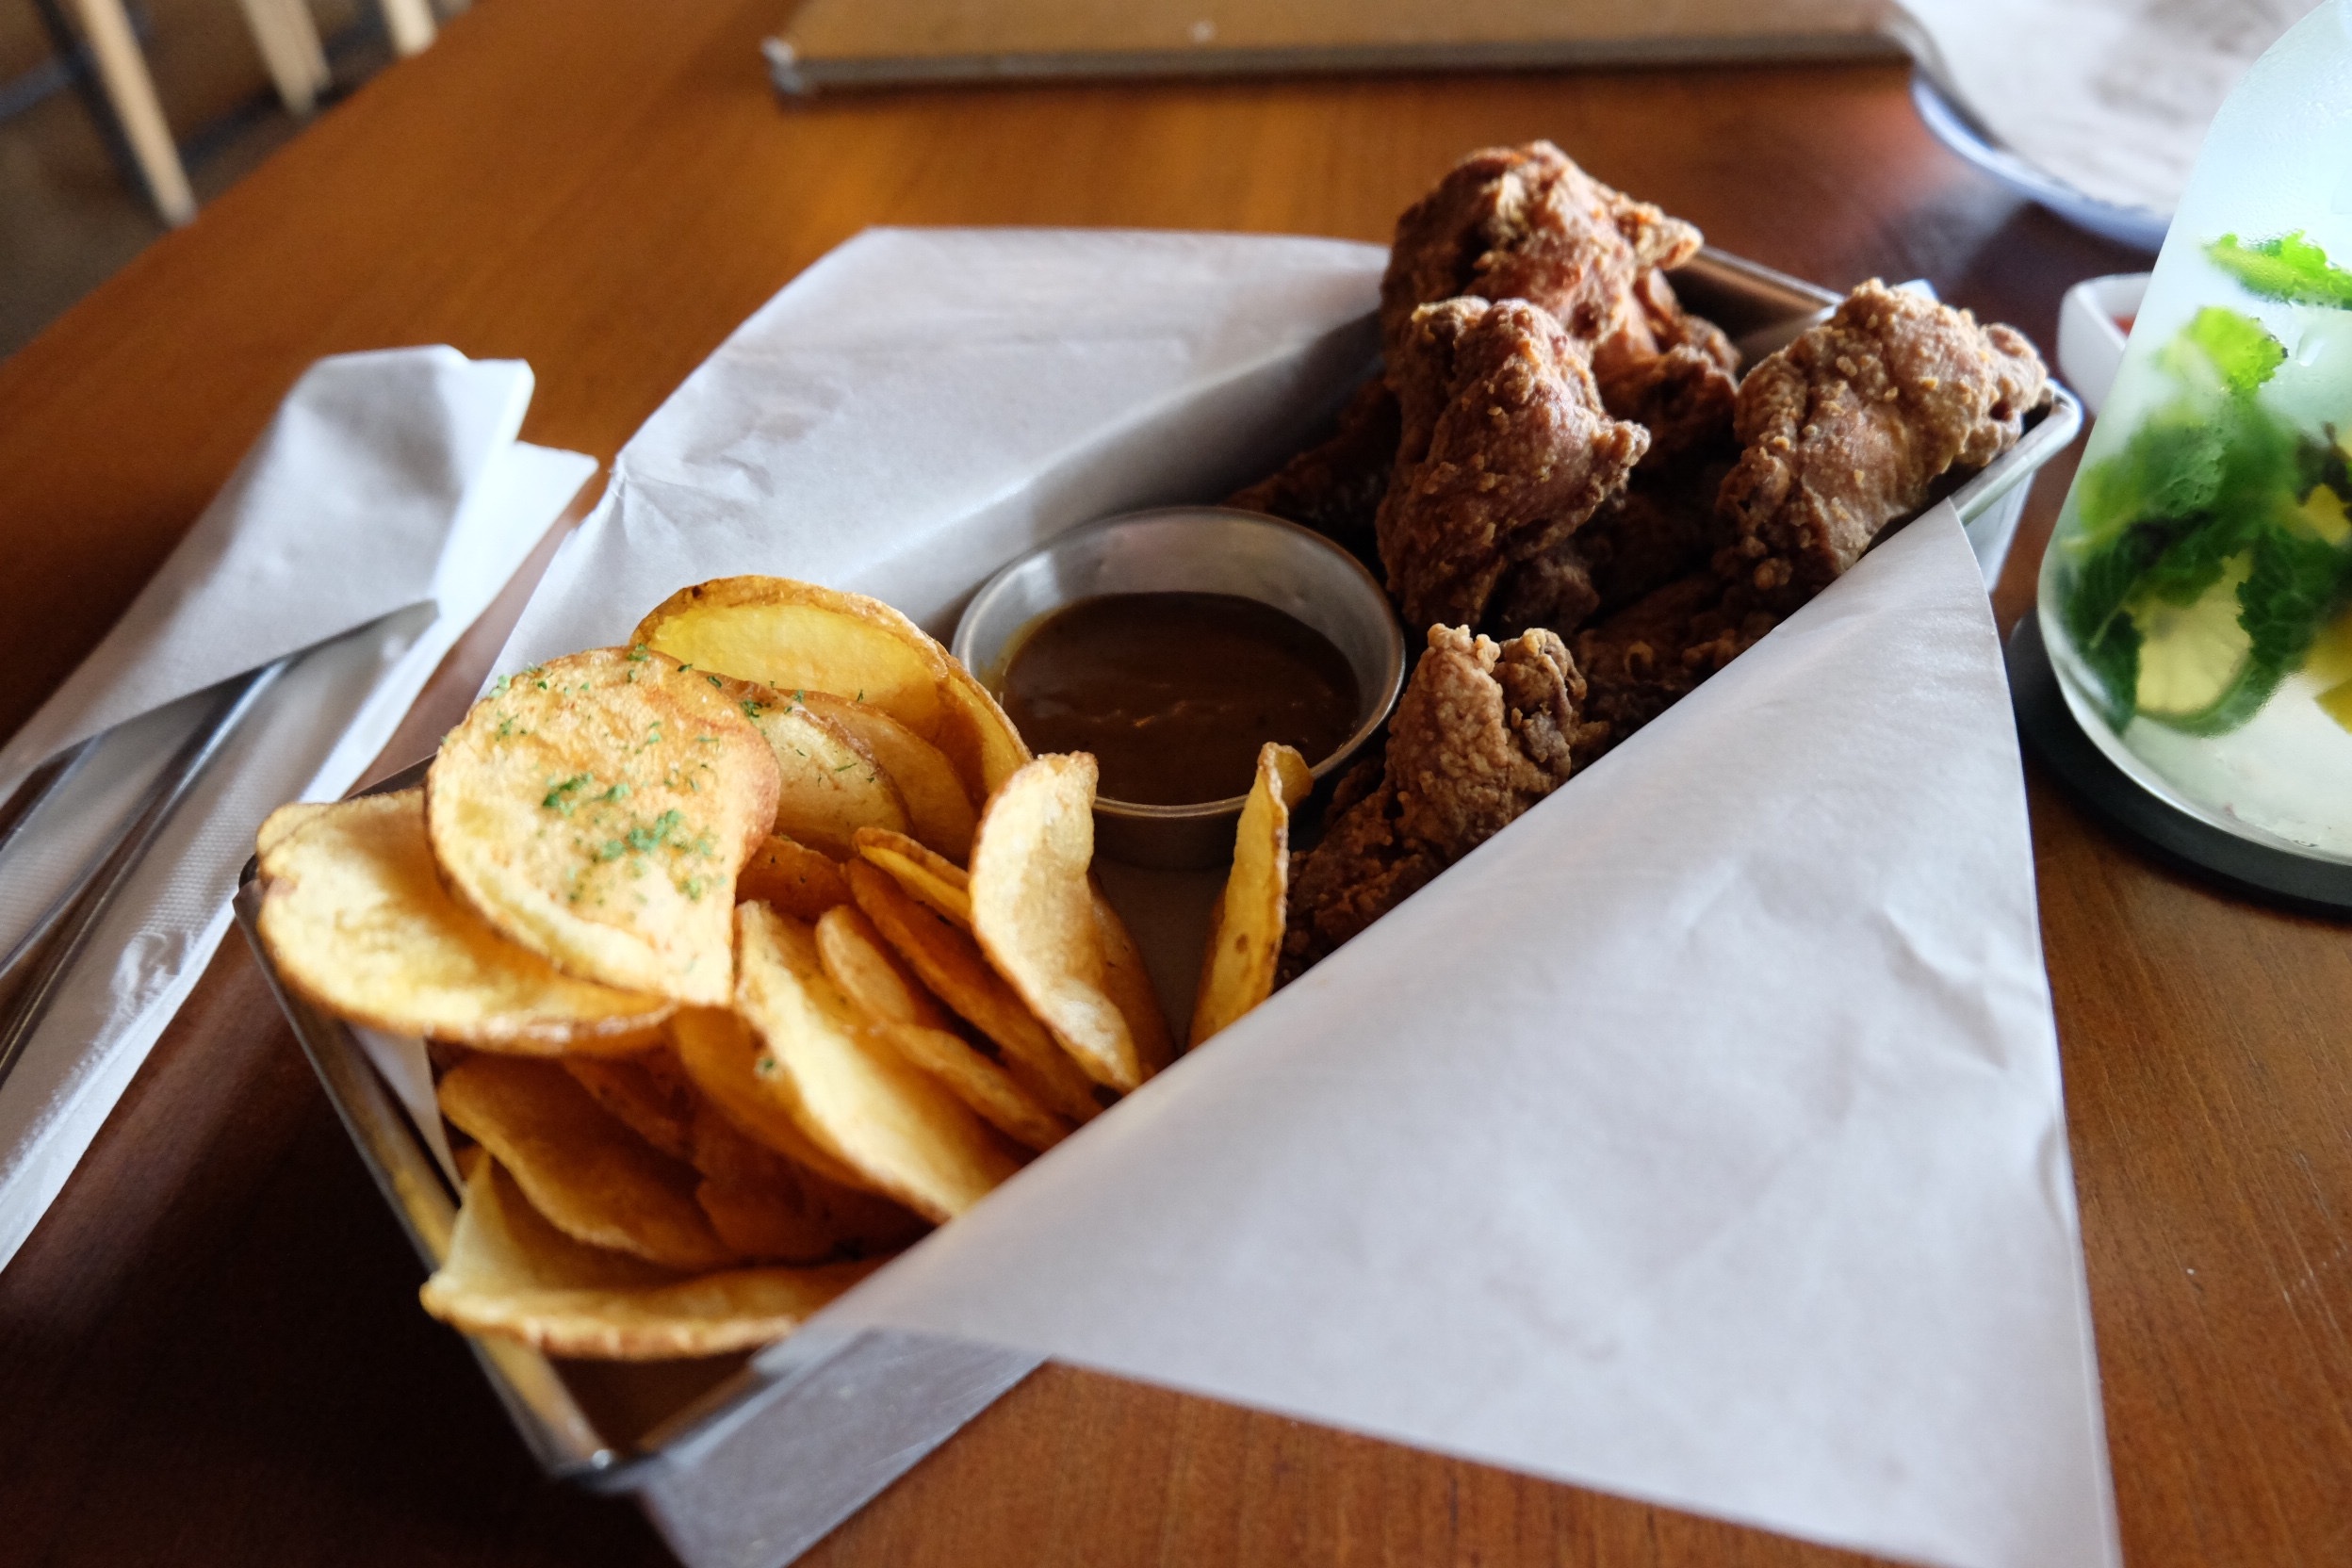
restaurant, dish, meal, food, cooking, fresh, breakfast, meat, lunch, cuisine, chicken, potato, fried, dinner, brunch, fried chicken, chicken wings, fried food